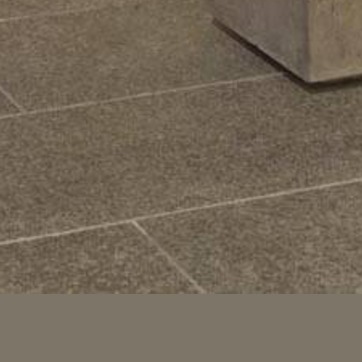
Material: tile